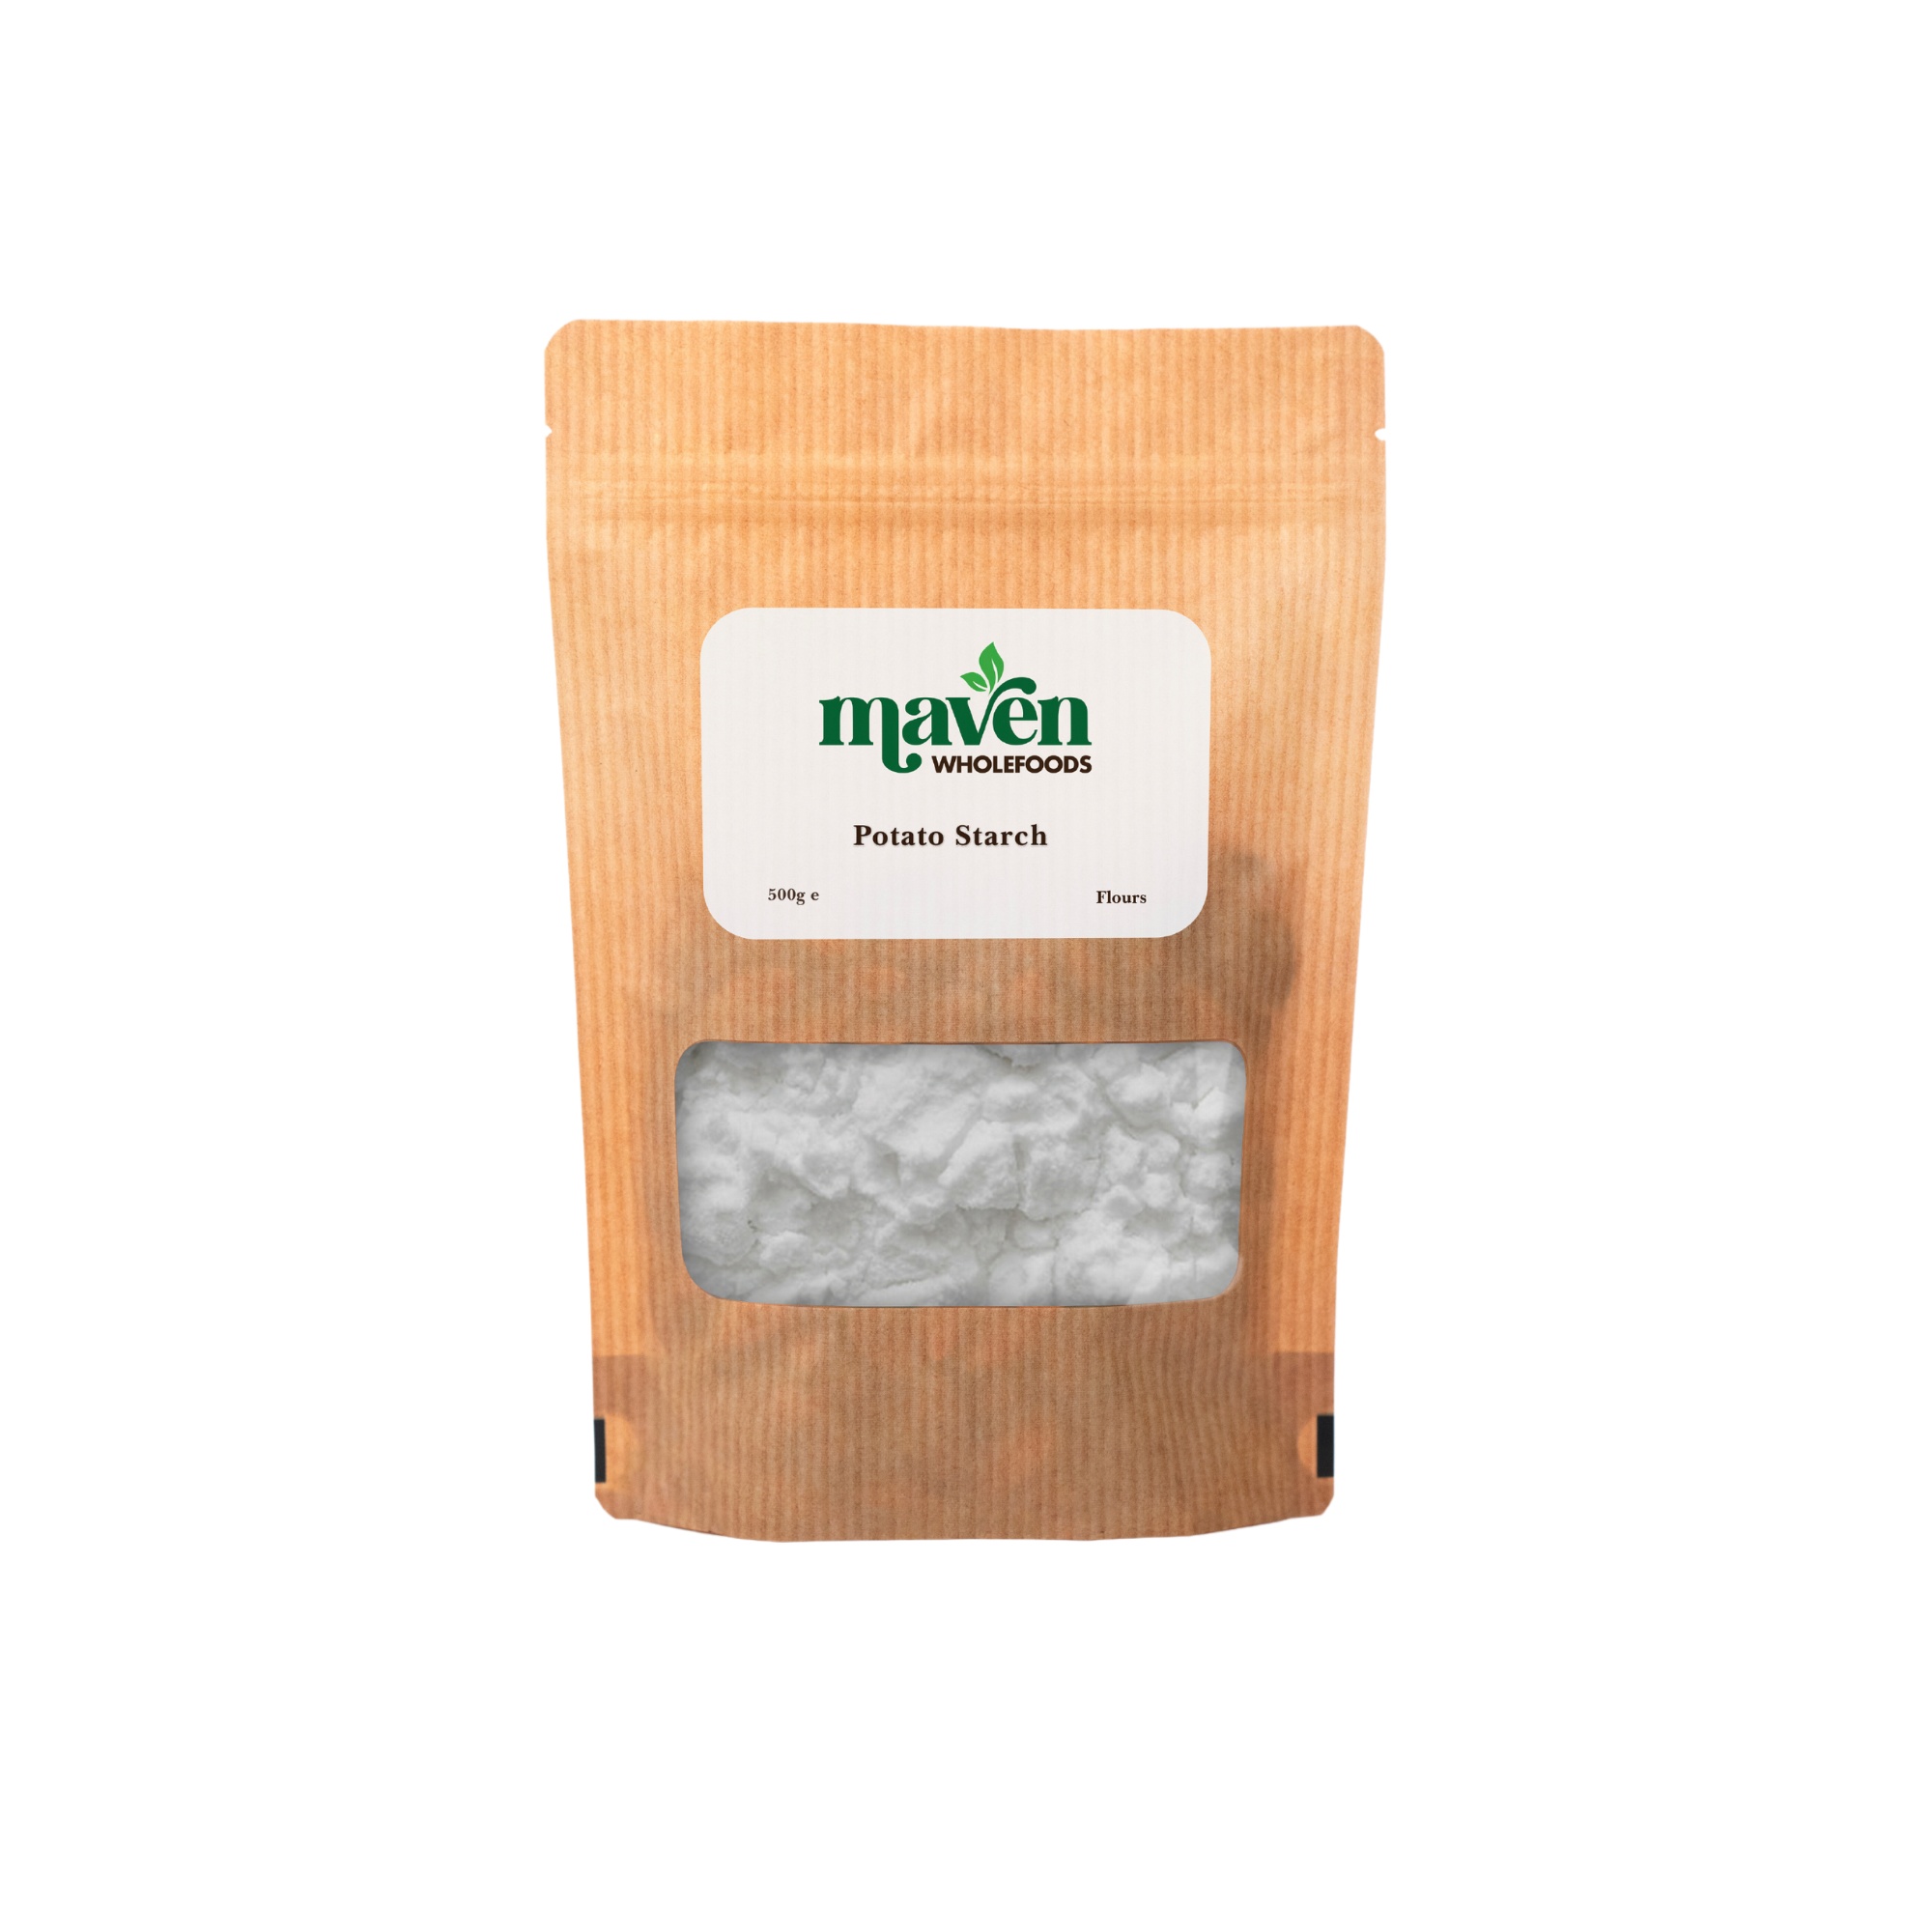
Potato Starch
About Potato Starch Potato starch also known as potato flour is a clear white colour refined starch extracted from potato with no flavour and containing low protein or fat. This ingredient can be used in both sweet and savoury dishes and can be an excellent binder. It is naturally gluten free and commonly used in gluten-free baking to add texture to baked bread and cakes.It can also be used as a thickener or coating for recipes. Benefits: Help break down and metabolises food faster Promotes good gut health Suitable for vegetarians and vegans Country of Origin: Germany Ingredients: Potato Starch Storage: Store in a cool dry place, away from direct sunlight, heat and damp Allergens: Packed on premises that handles nuts (including peanuts), seeds, cereals, soya & products containing gluten. Nutritional information (per 100g) Nutritional Value (Per100g) Energy kJ: 1360 Energy kcal: 320 Fat: 0.1 Fat Saturates: 0 Carbohydrates: 80 Carbohydrate Sugars: 0 Fibre: 0 Protein: 0.1 Salt: 0.04
Brand: maven-wholefoods
Category: Food, Beverages & Tobacco > Food Items > Cooking & Baking Ingredients > Cooking Starch